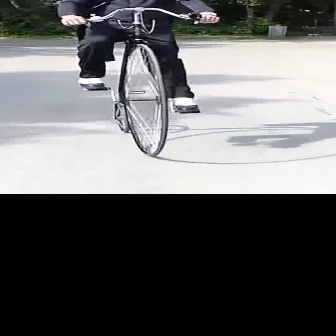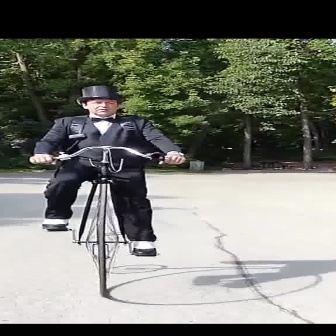
  Please identify the target specified by the bounding box [58,6,209,156] in the first image and locate it in the second image. Return the coordinates in [x_min,y_min,x_max,y_max] format.
Answer: [32,145,184,297]